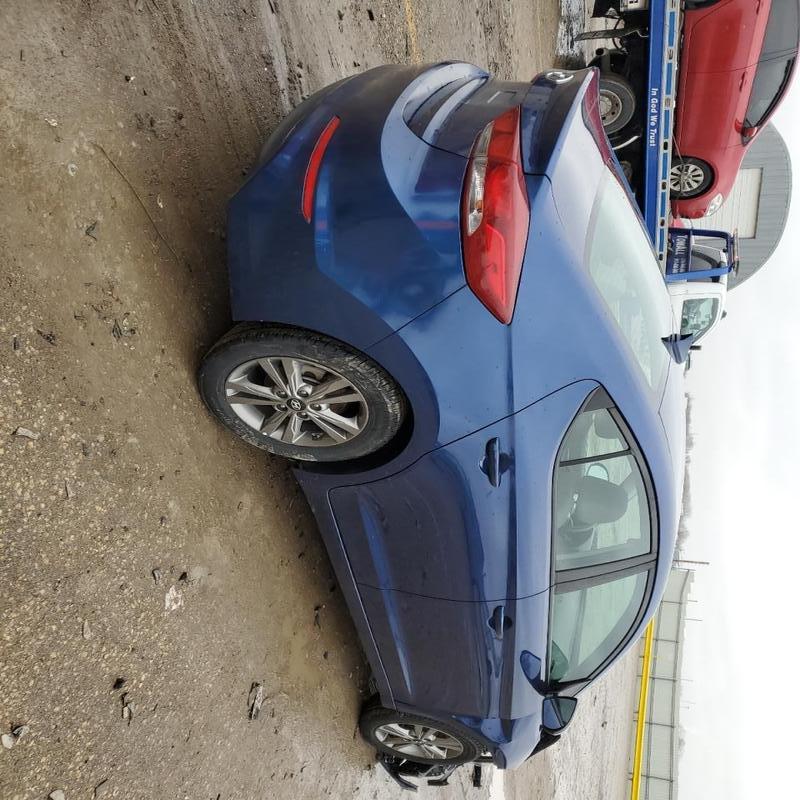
Aucun dommage détecté.
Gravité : aucun